Hanwha Group

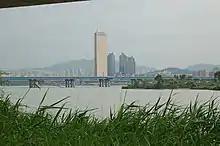
Hanwha 63 City building in Yeouido, Seoul

In 2002, Hanwha expanded into the life insurance industry by acquiring Korea Life Insurance. From 2007–present, Hanwha is undergoing global expansion. Hanwha acquired Azdel, an American company in 2007 and established a PVC plant in Ningbo, Zhejiang, China in 2011. Hanwha Q CELLS was launched in 2012. In 2014, Hanwha acquired Samsung Techwin, Samsung Thales, and Samsung Total. Since 2019, Hanwha is operating the largest solar module plant (1.7 GW) in the United States; It is located in Dalton, Georgia. As of 2019, Hanwha has a total of 466 affiliates, 84 being domestic and 382 overseas. Hanwha completed its take over of Daewoo Shipbuilding & Marine Engineering (DSME), renaming it Hanwha Ocean in 2023.